Martin Brothers

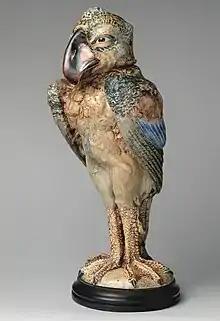
Martin Brothers "Bird", 1896; with wood base, 20 1/4 in., 51.4 cm high, weight of pottery 15 lb

The four Martin Brothers were pottery manufacturers in London from 1873 to 1914. In their own day their Martinware was described as art pottery, and they were one of the earliest potteries making this, but in modern terms they fit better into the studio pottery category, which was invented later.